Cessna Airmaster

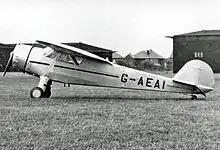
1936-built Cessna C-34 Airmaster at Blackpool (Squires Gate) Airport in 1950

In the mid-1930s, nearing the end of the Great Depression, the American economy began to slowly strengthen. Dwane Wallace (founder Clyde Cessna's nephew who was a recent college graduate in aeronautical engineering) decided to assist his uncle and cousin, Eldon Cessna (Clyde's son), in building more modern airplanes for Cessna Aircraft. The design of the first Airmaster is credited to Wallace, and the first flight of the C-34 model was in June 1935. Not long after introduction of the C-34, Clyde Cessna retired from the aircraft industry, leaving the company to his nephew.